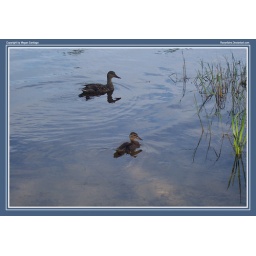
These are some ducks that got their spot taken at this lake in Portland, Maine.